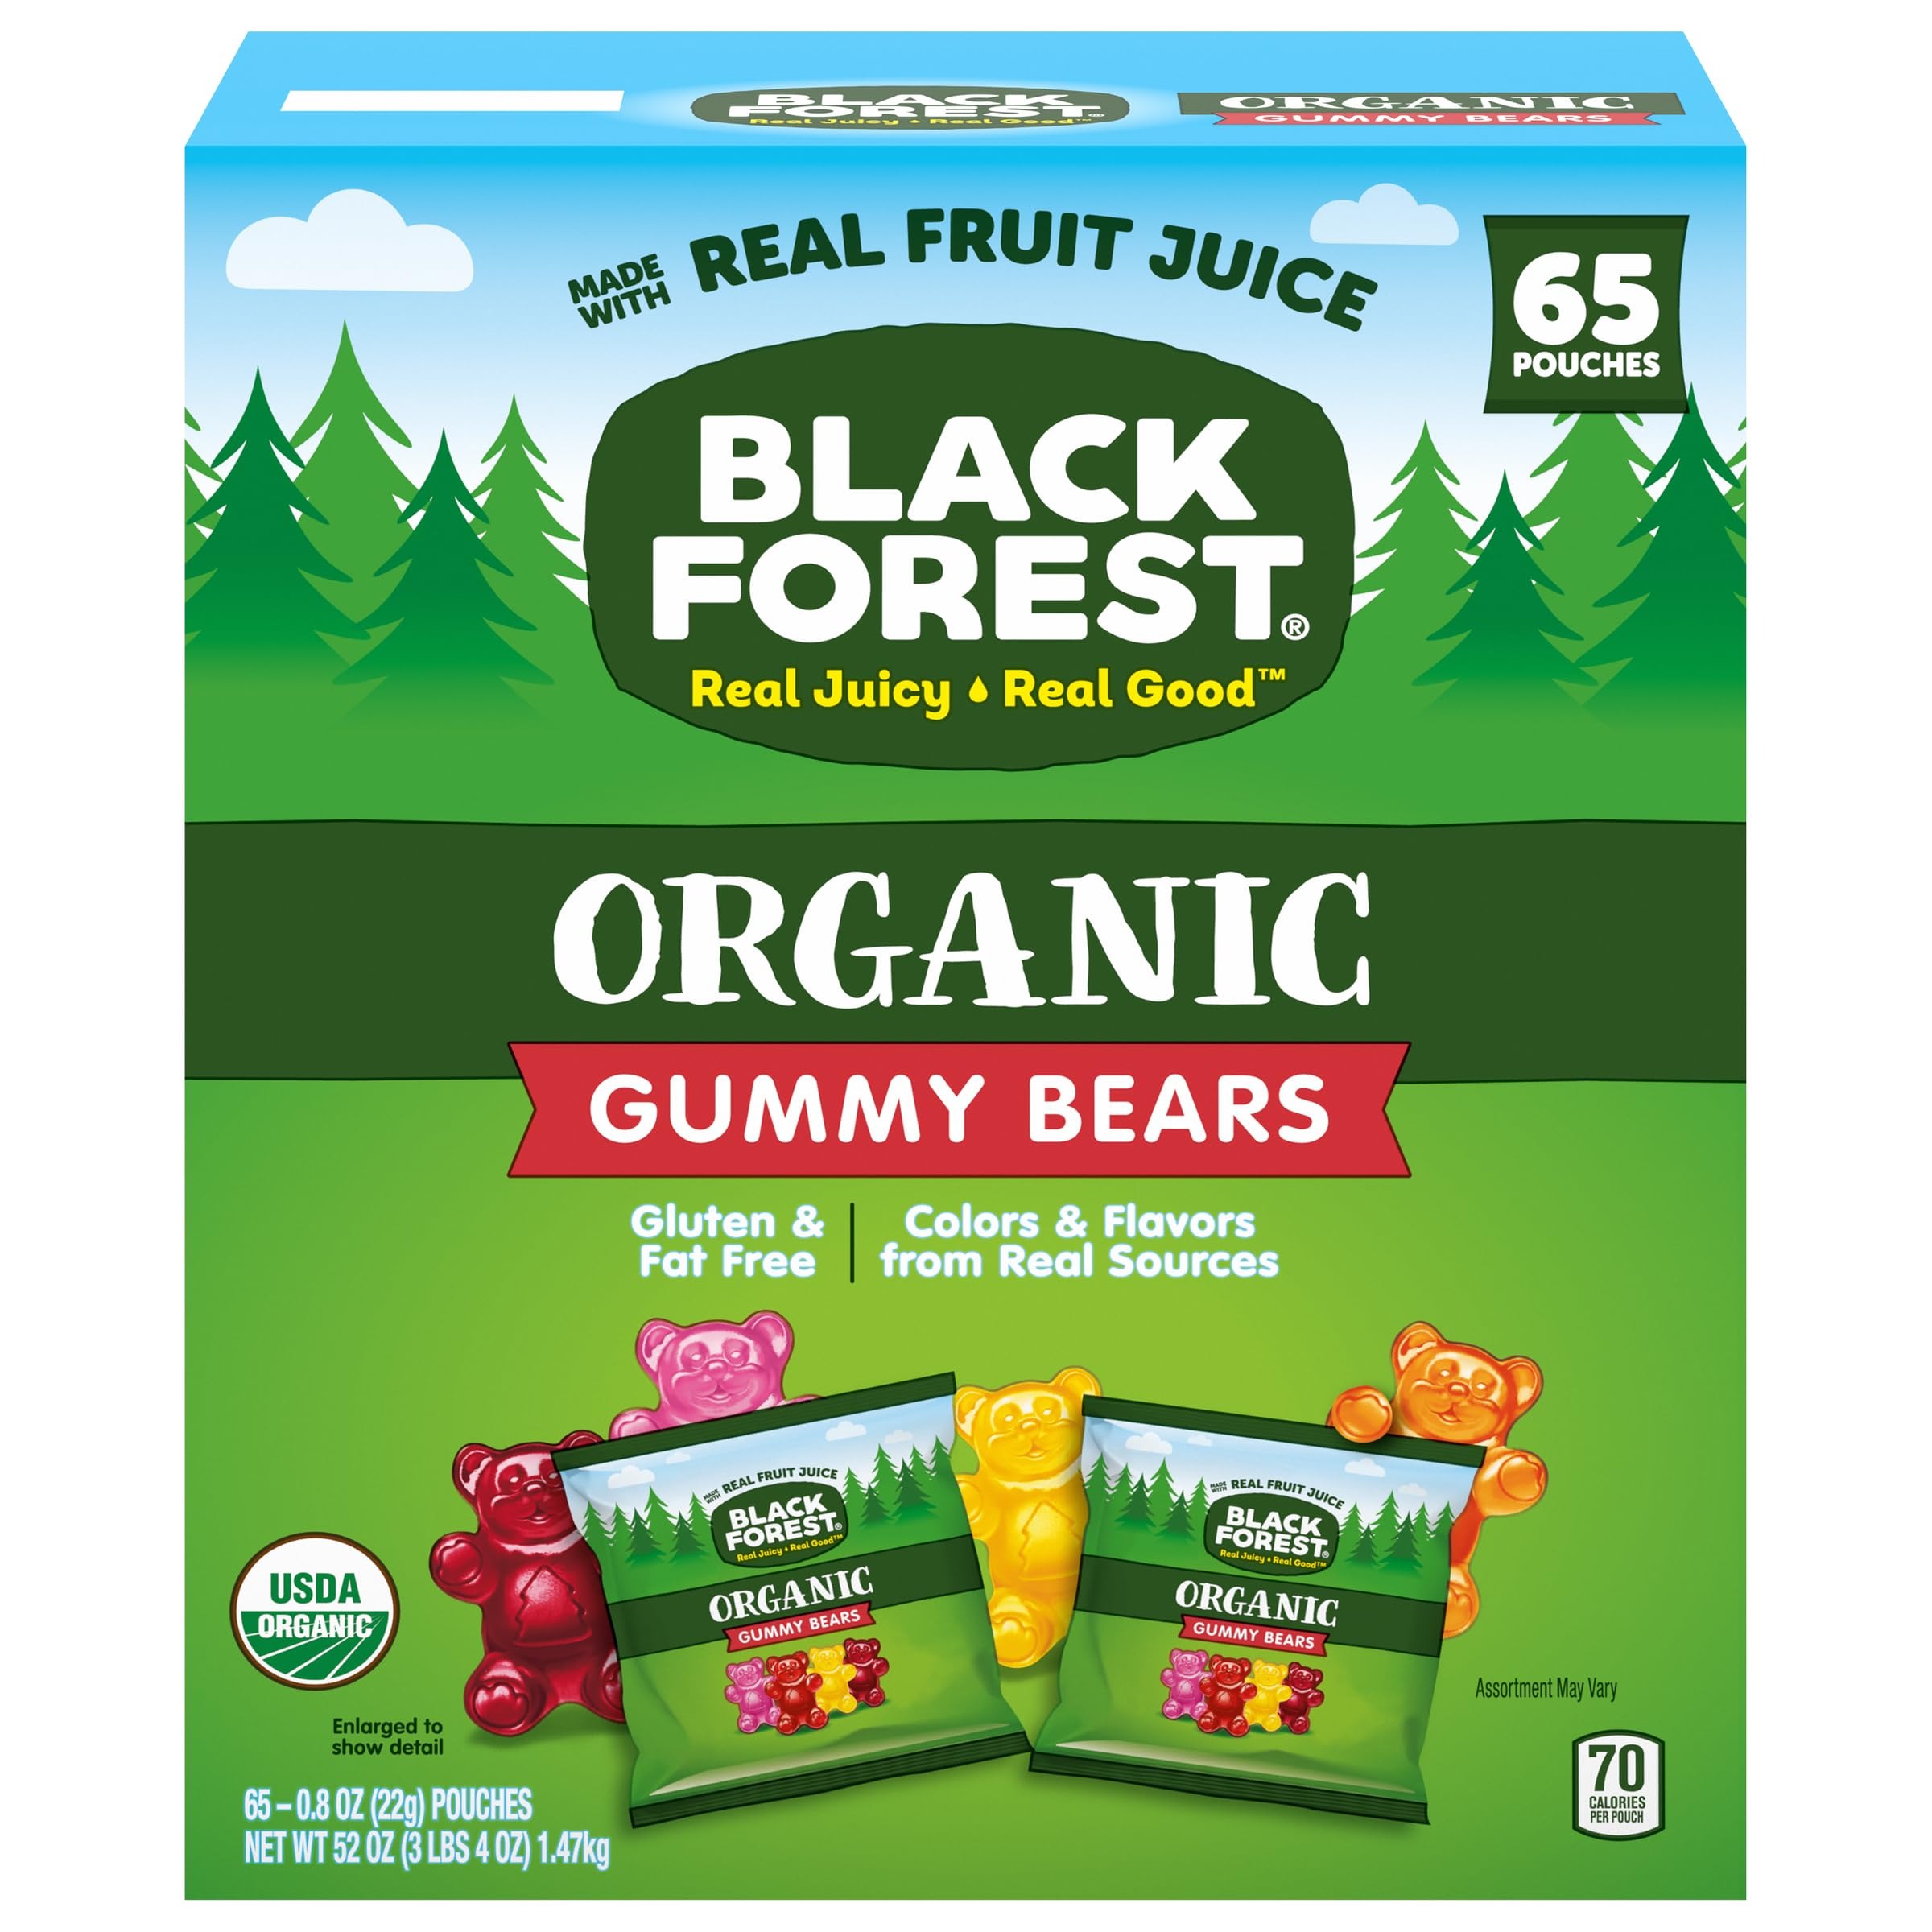
Item Name: Black Forest Organic Gummy Bears Candy, 0.8 Ounce Pouches (65 Count)
Bullet Point 1: REAL JUICY, REAL GOOD: This multipack box includes 65 individually wrapped 0.8 ounce bags of gummy bears in 6 deliciously fruity flavors: Cherry, Lemon, Pineapple, Orange, Apple and Strawberry
Bullet Point 2: SOFT AND JUICY: Each of these soft and juicy gummies are made with the goodness of real fruit juice and are certified USDA organic and are fat free
Bullet Point 3: MADE WITH REAL COLORS AND FLAVORS FROM REAL SOURCES: These classic gummy worms are made with colors and flavors from real sources and are packaging store-drop off recyclable.
Bullet Point 4: THE BEAR NECESSITIES ARE COVERED: From road trips to family picnics in the park, Black Forest gummy bears are easy to grab and go for the perfect snack that tastes real good
Bullet Point 5: NOT YOUR AVERAGE GUMMY BEAR: These classic gummy bear treats are made with high-quality ingredients to deliver mouth-watering fruity flavor and soft, juicy texture
Value: 52.0
Unit: Ounce

Price: 17.99